2009 Dakar Rally

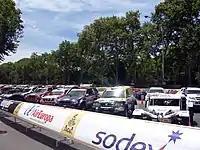
Cars before the event began

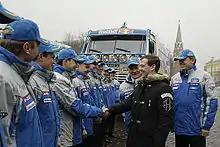
Russian President Dmitry Medvedev meets with the KAMAZ-Master team at the Moscow Kremlin on 28 January 2009.

The race began in Buenos Aires, Argentina with a symbolic start that took place on 2 January in downtown Buenos Aires, attracting an estimated crowd of 500,000 fans. The total racing distance is more than , of which is timed special stage. There will be a rest day in Valparaíso, Chile on 10 January. There are ten stages in Argentina, and three in Chile.